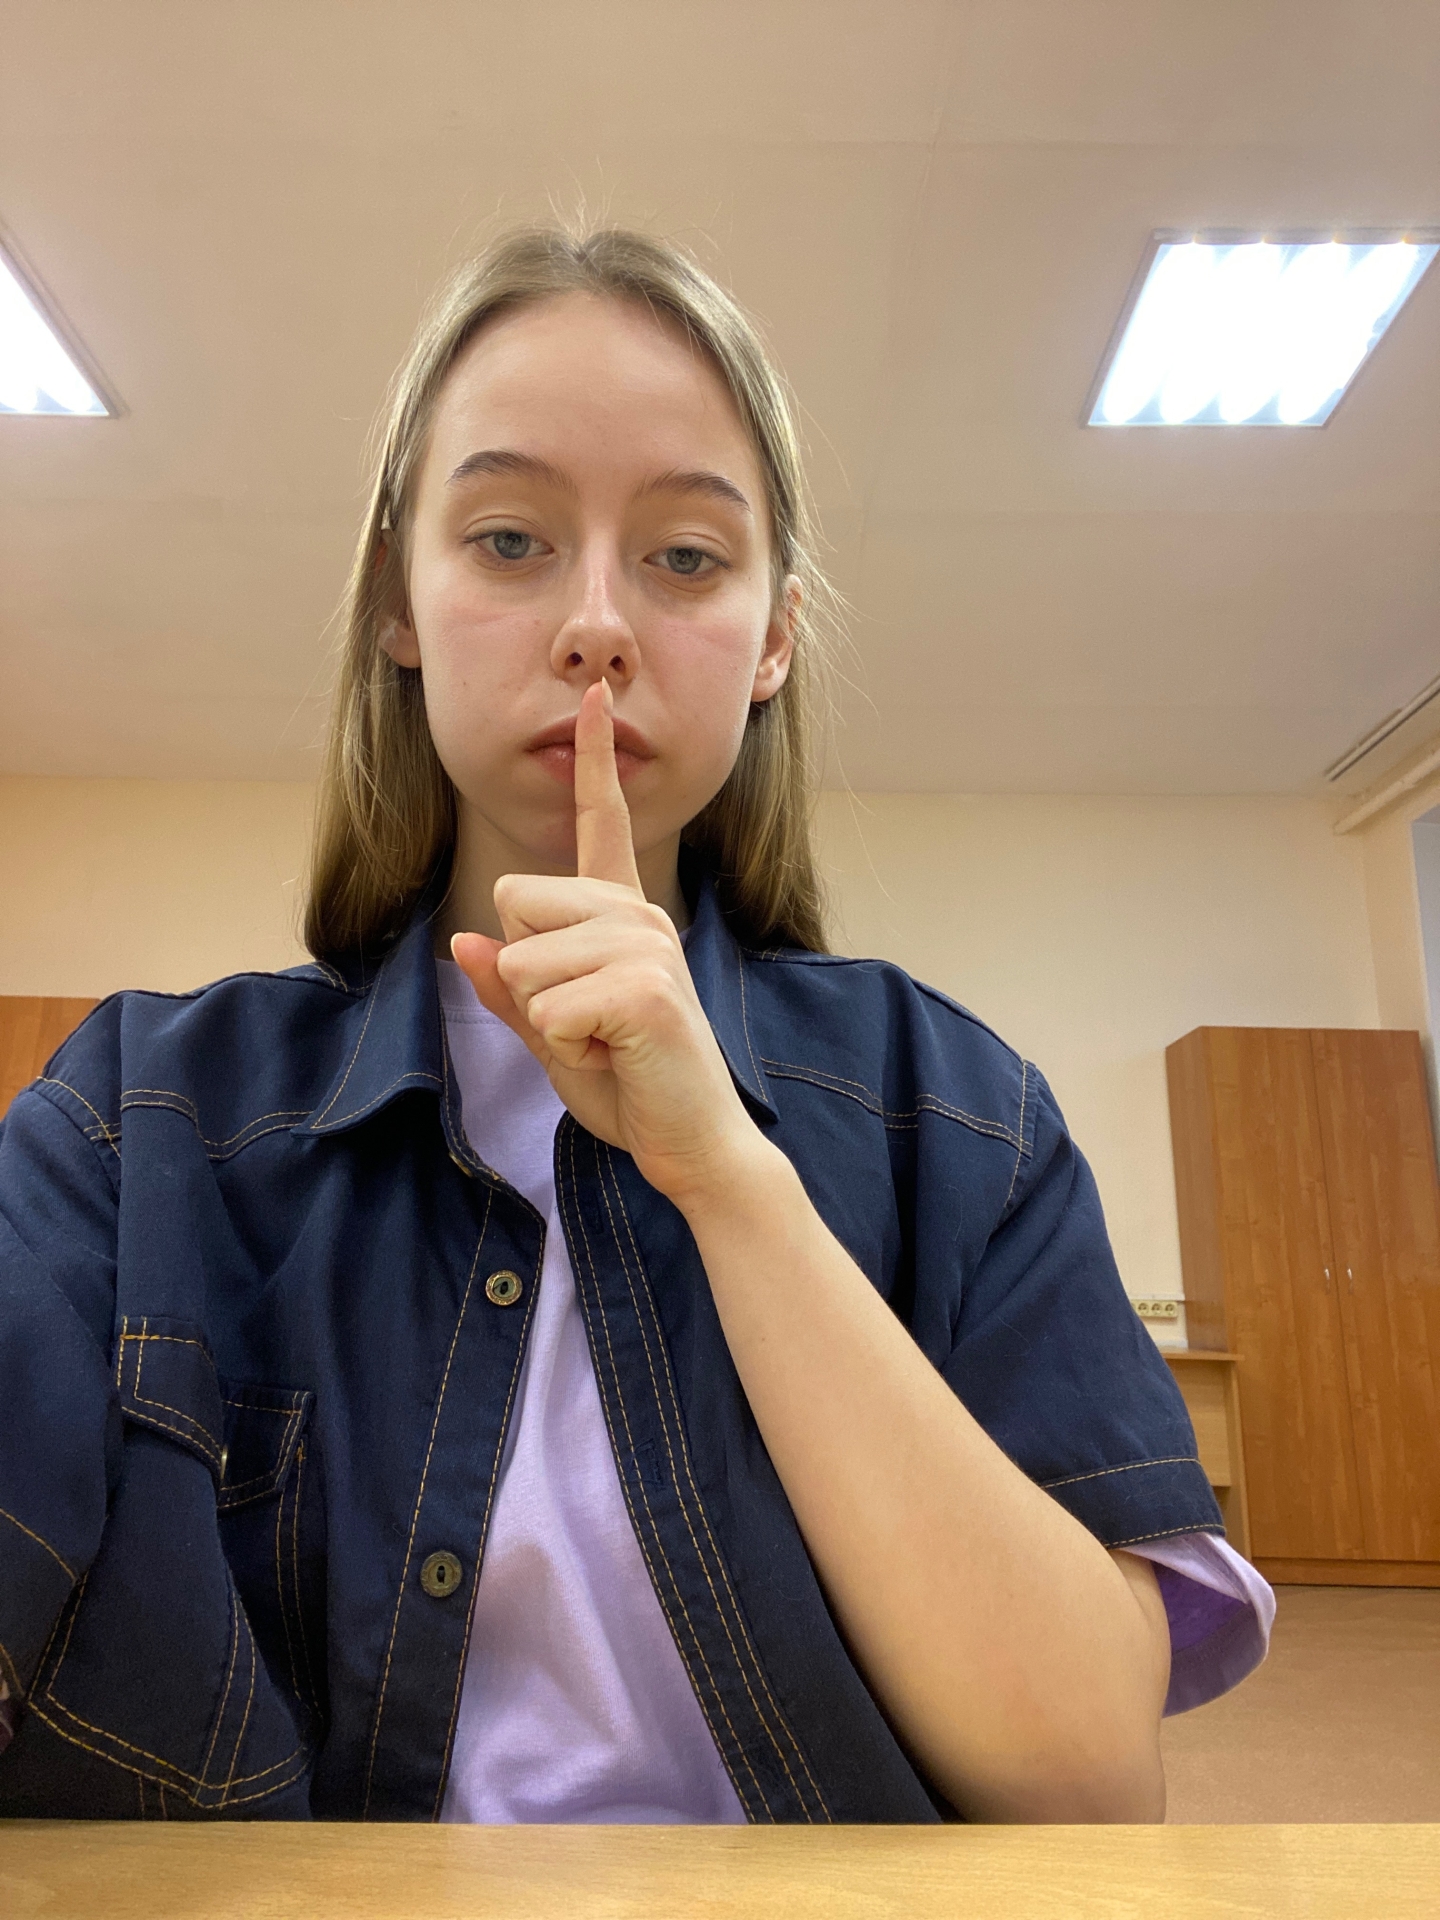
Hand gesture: mute